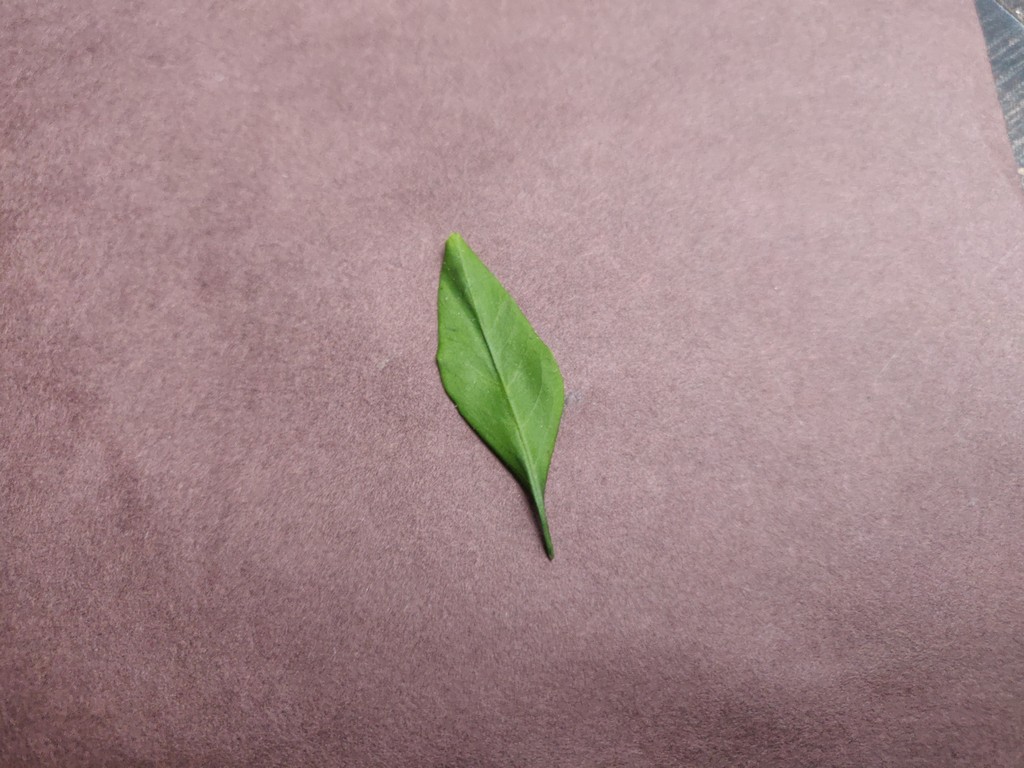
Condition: Healthy
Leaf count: single
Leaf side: front